Winifred Sackville Stoner Jr.

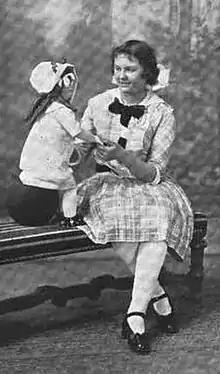
Winifred Sackville Stoner Jr., from a 1915 publication.

Winifred Sackville Stoner Jr. (1902–1983) was a prodigious poet and child prodigy. Her development was heavily influenced by her mother and collaborator Winifred Sackville Stoner.